Overman Committee

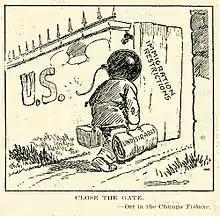
A political cartoon warning of the danger of foreigners, July 1919.

World War I, in which the United States and its allies fought—among other Central Powers—the German Empire, raised concern about the German threat to the United States. The Espionage Act of 1917 and the Sedition Act of 1918 were passed in response.